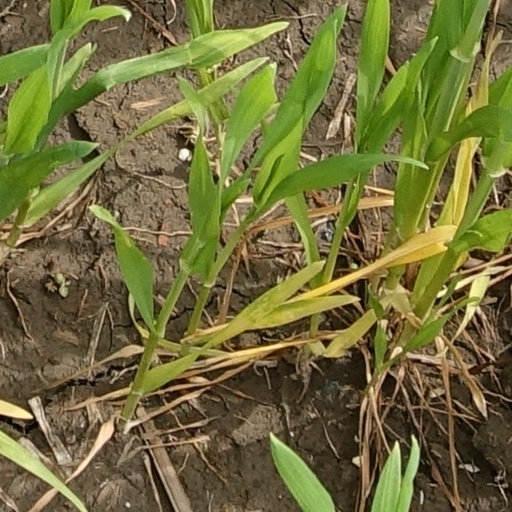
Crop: wheat